Argentina–United Kingdom relations

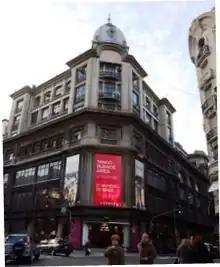
Harrods on Florida Street. Opened in 1912 as their only overseas branch, it closed in 1996 and is now an exhibition hall.

English culture, or a version of it as perceived from outside, had a noted effect on the culture of Argentina, mainly in the middle classes. In 1888 local Anglo-Argentines established the Hurlingham Club, based on its namesake in London. The city of Hurlingham, Buenos Aires and Hurlingham Partido in Buenos Aires Province later grew up around the club and took their names from it. The Córdoba Athletic Club, one of the oldest sports clubs in Argentina, was founded in 1882 by English men that lived in Córdoba working on the railways.